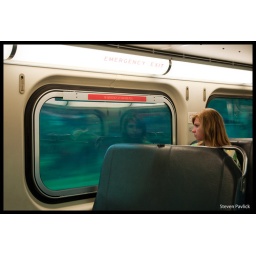
She was riding in the same car I was, she caught my attention cause she just kept starring out the window